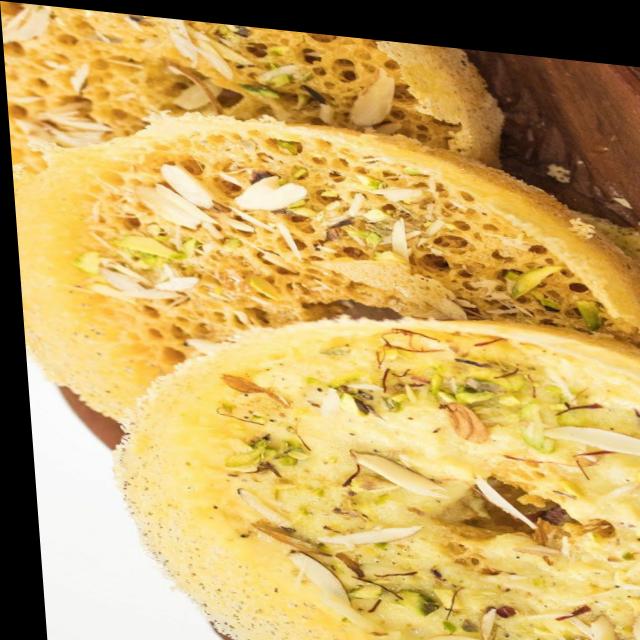
Dish: ghevar